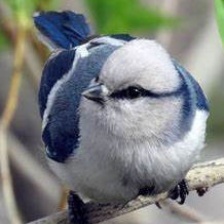
Species: AZURE TIT
Scientific name: CYANISTES CYANUS